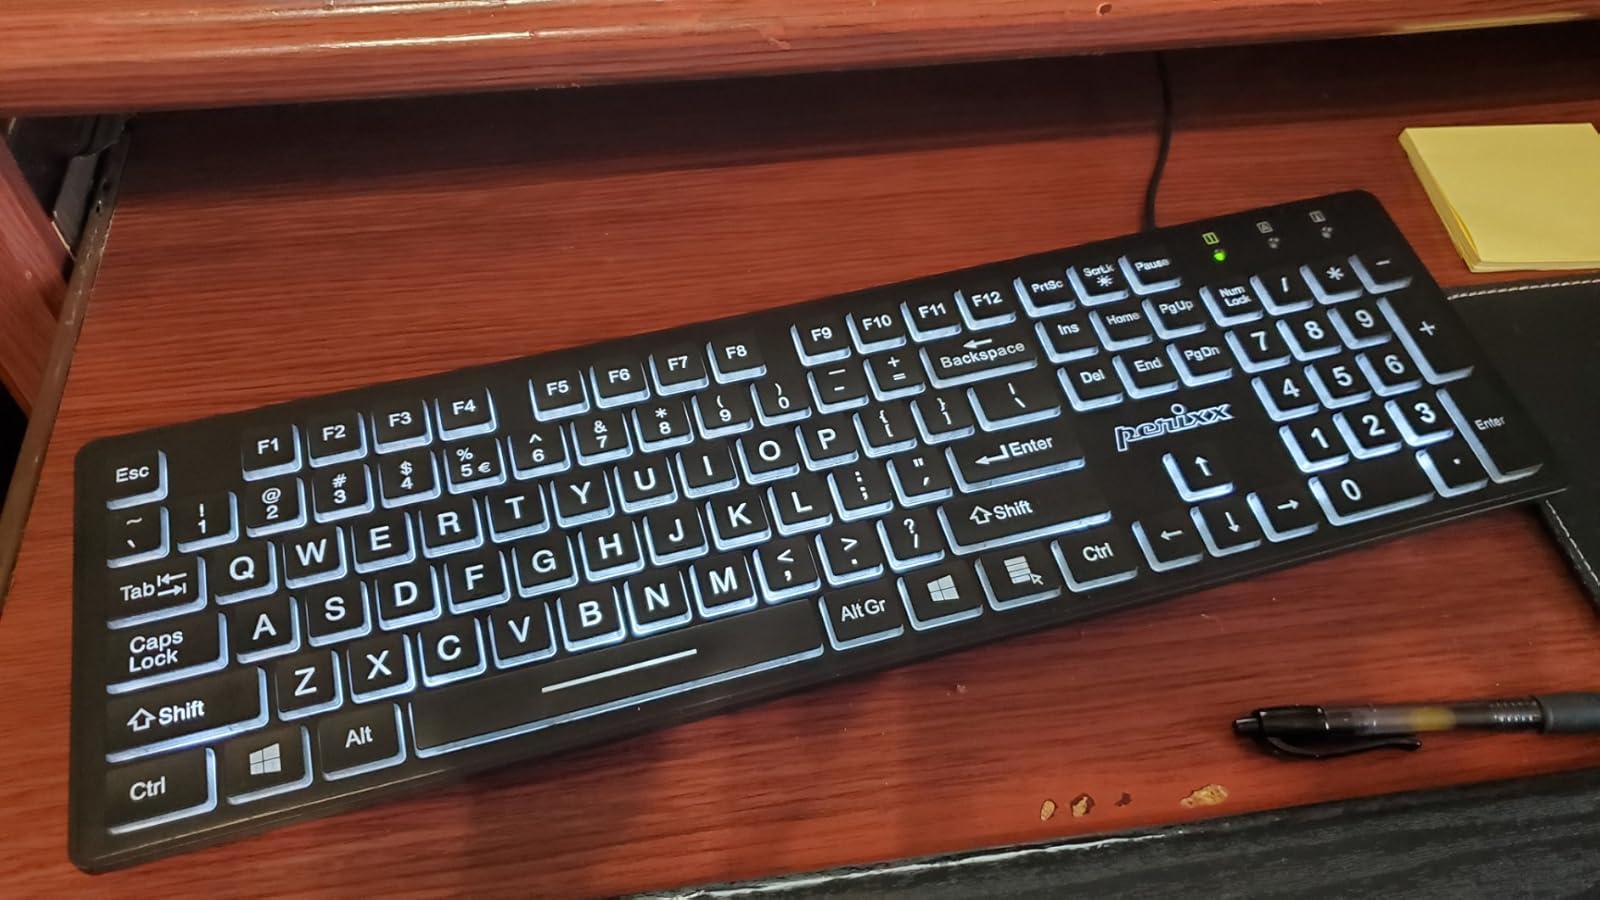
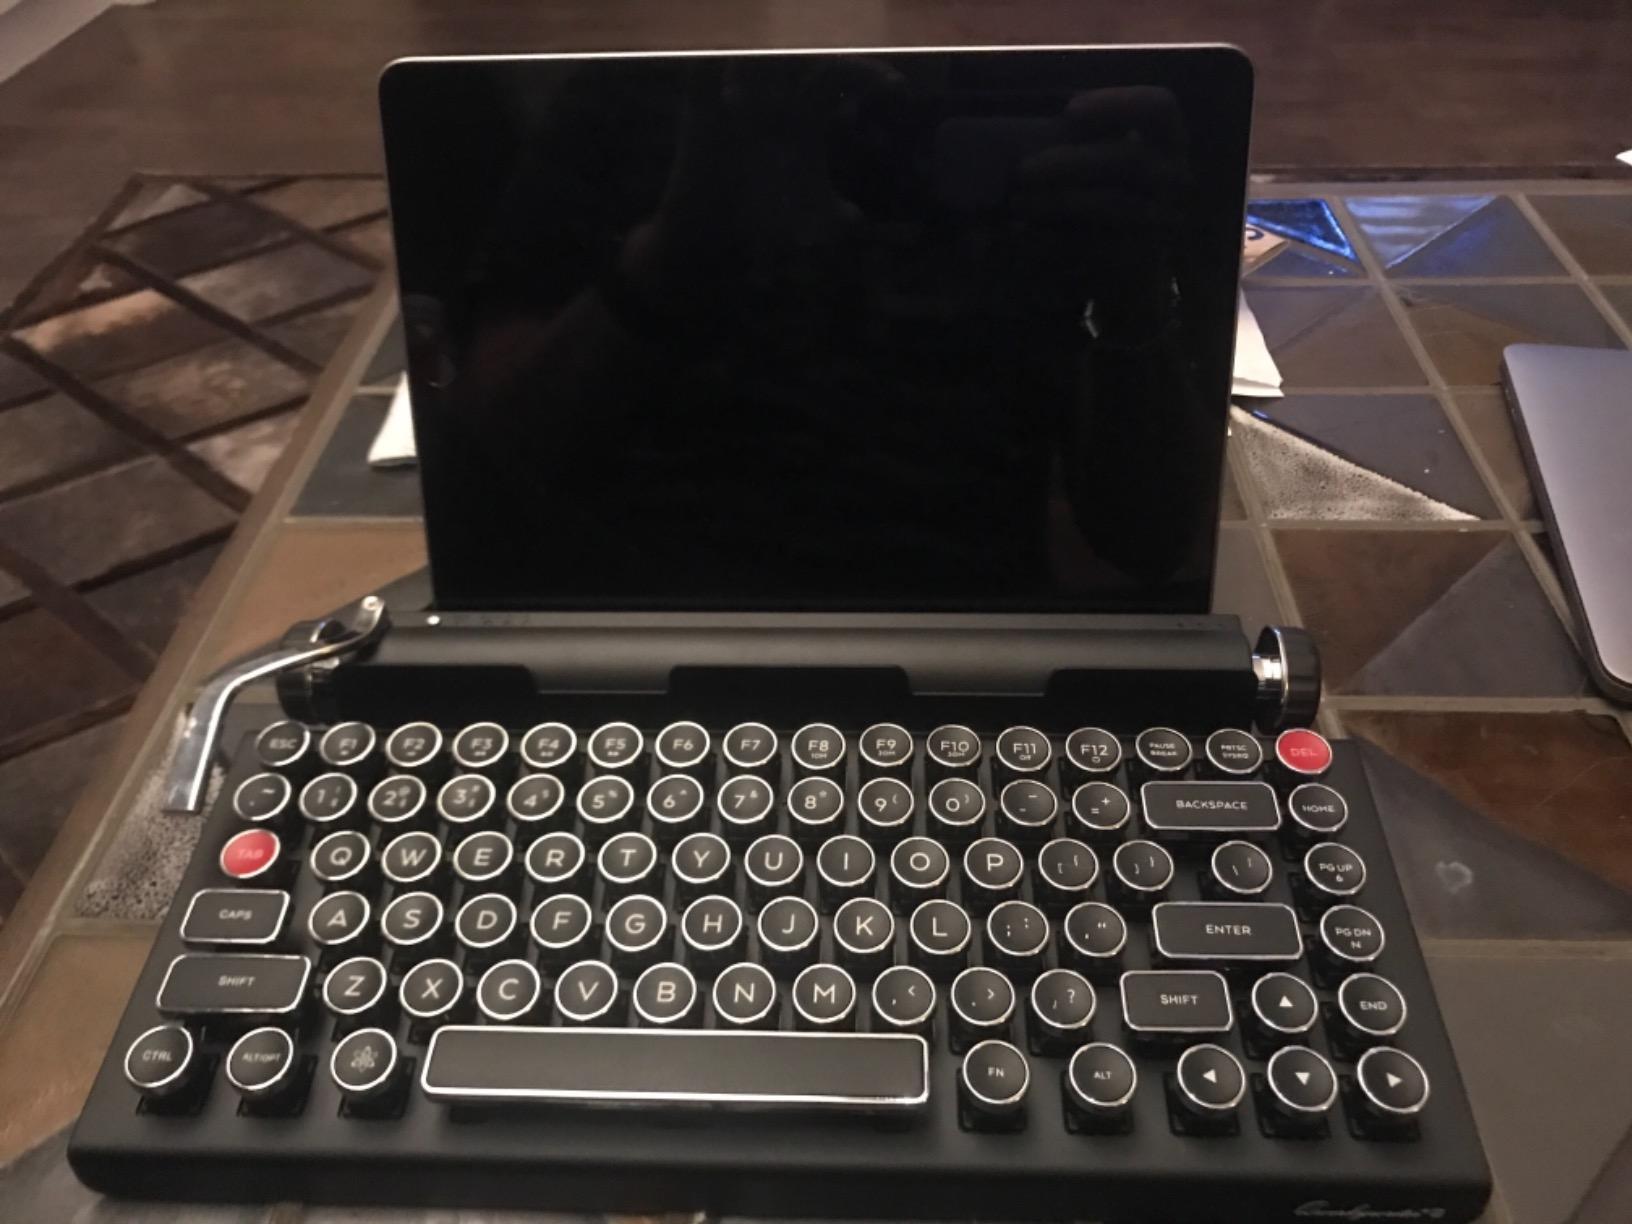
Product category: keyboard
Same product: no